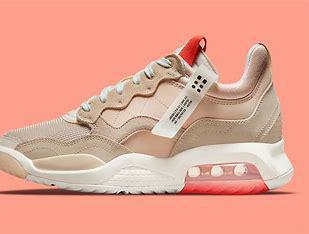
Brand: Jordan
Model: MA2